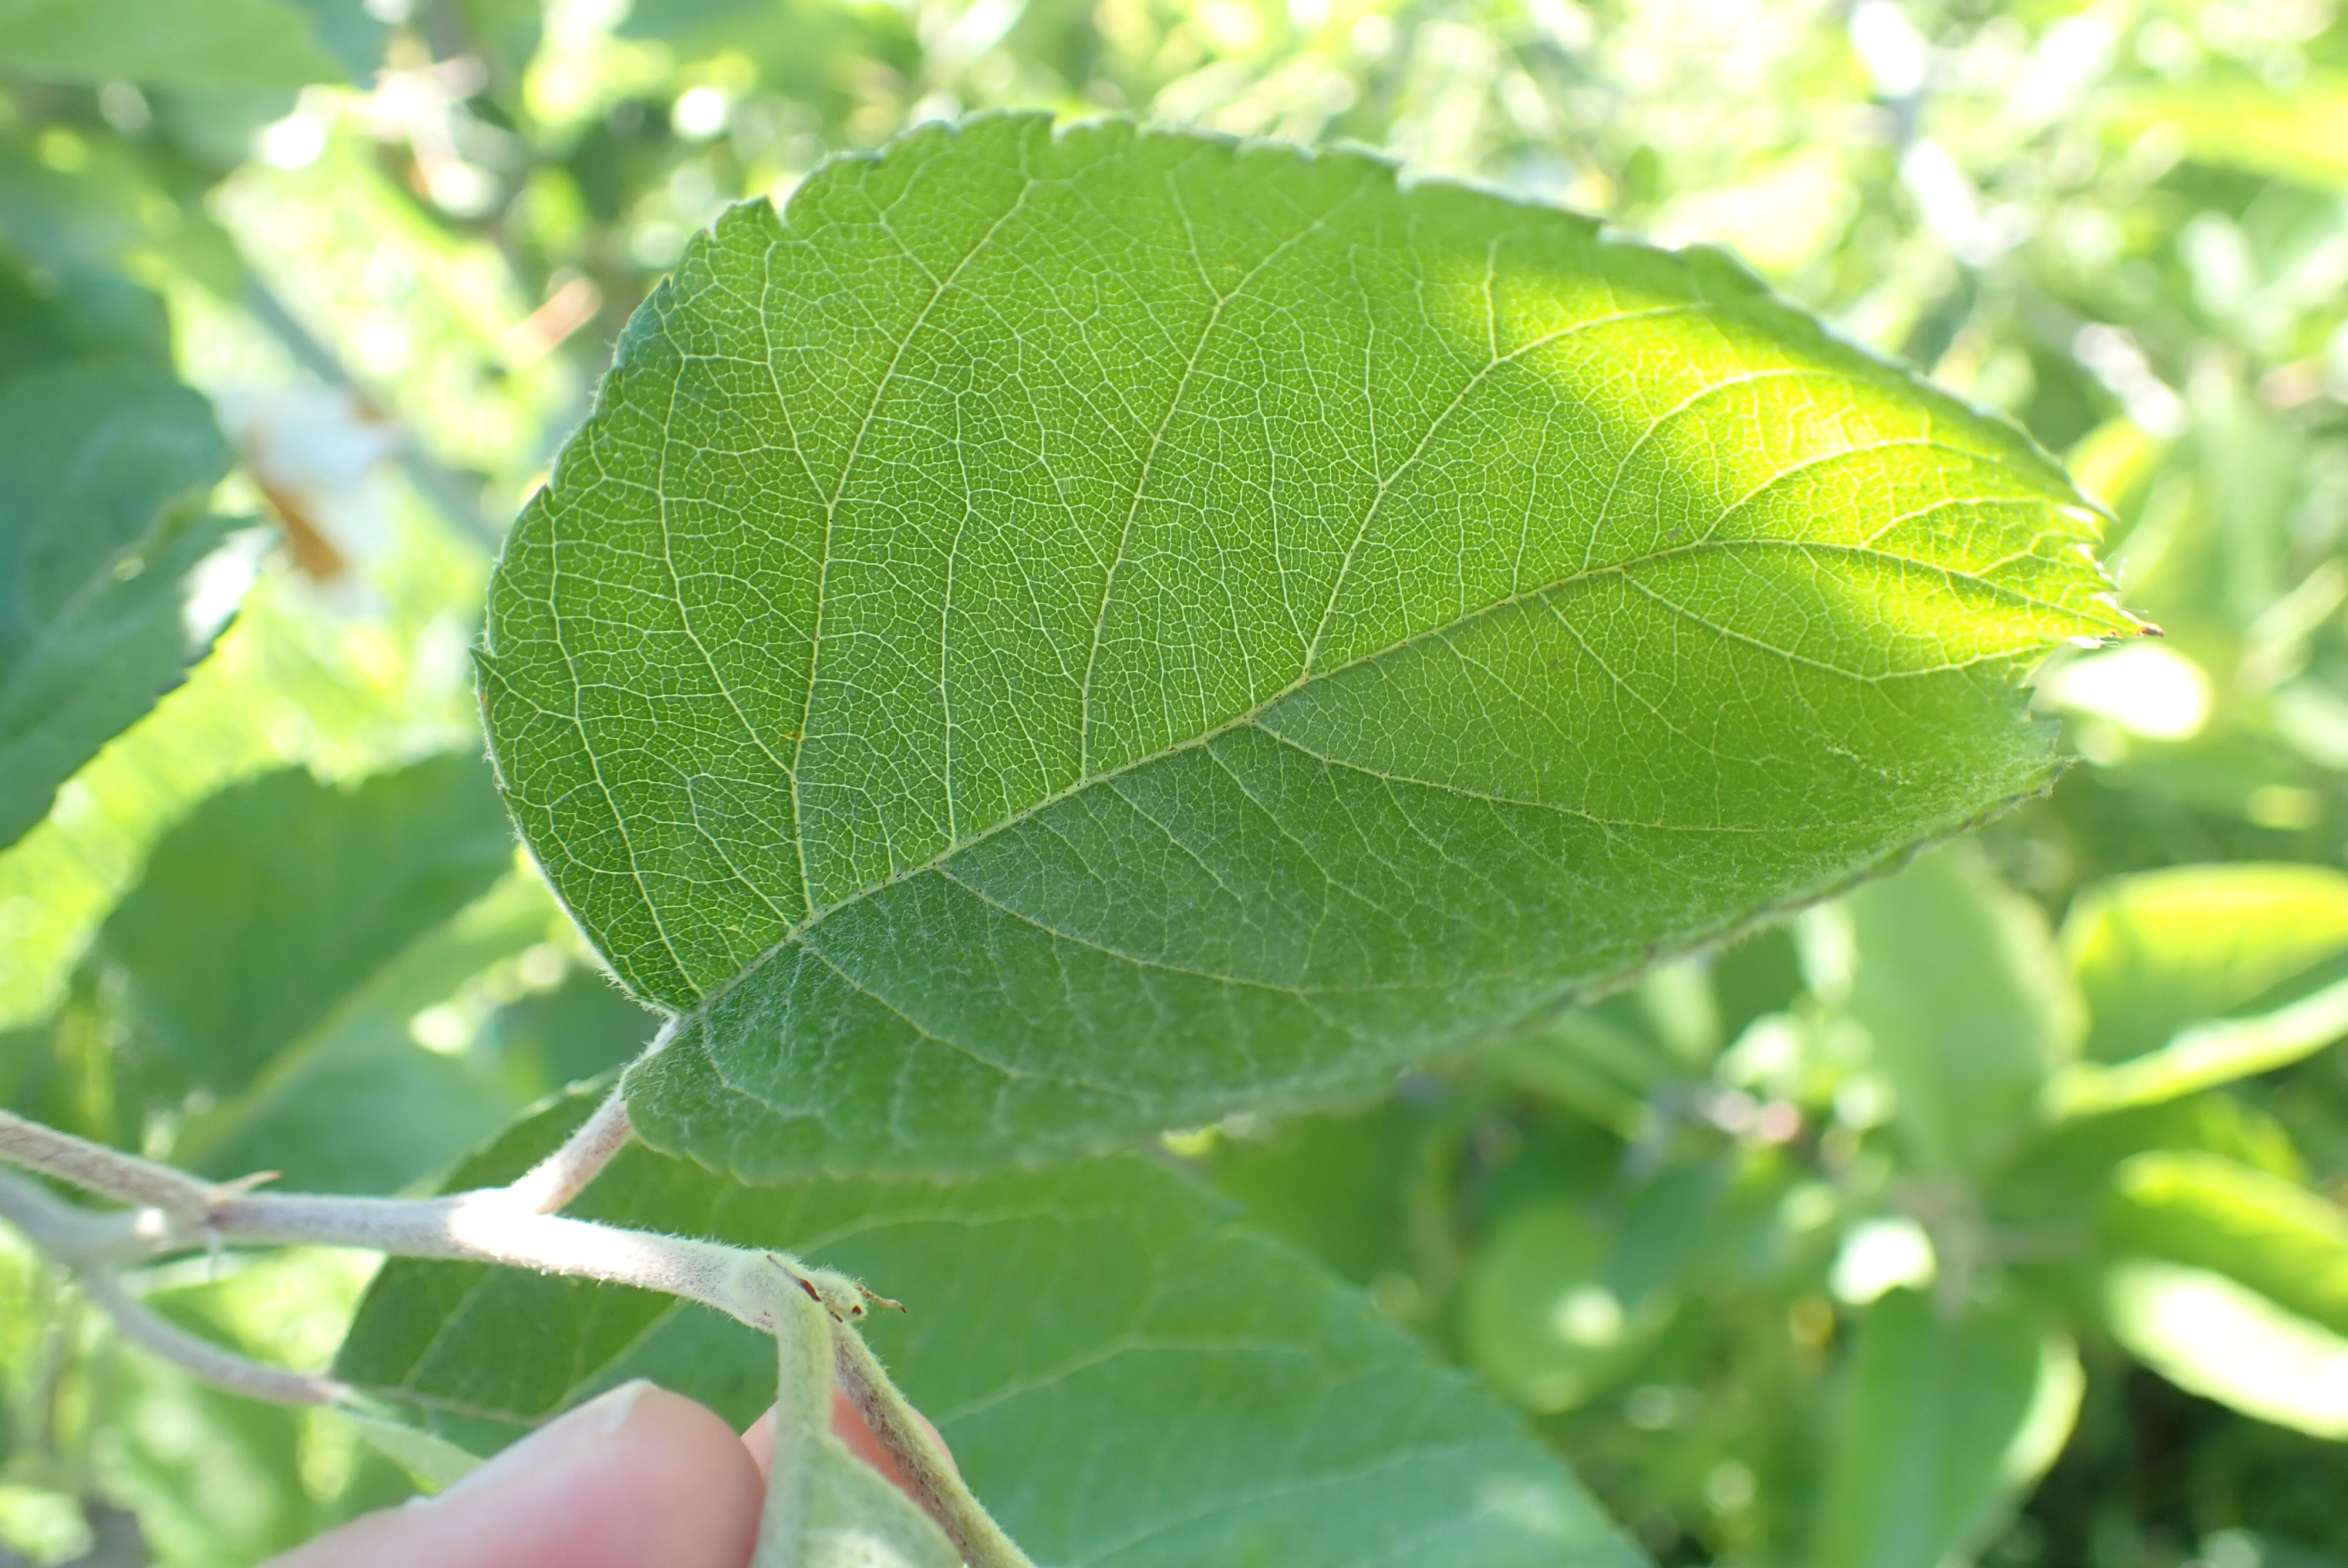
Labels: healthy